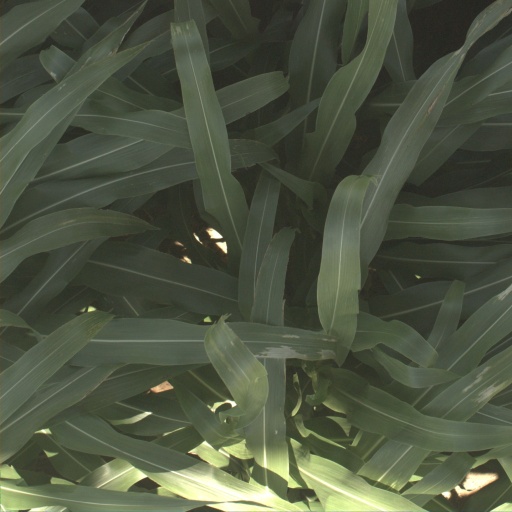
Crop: sorghum